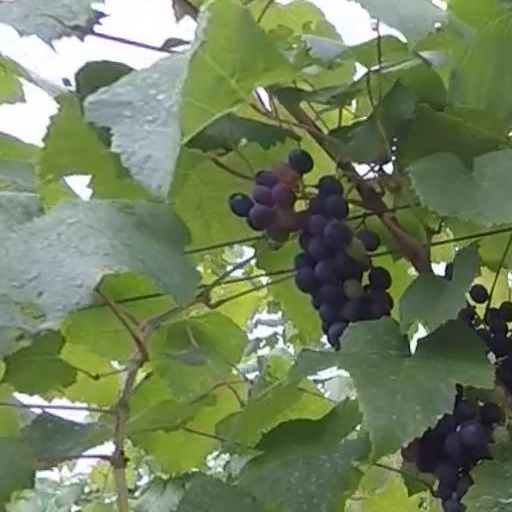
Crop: grape